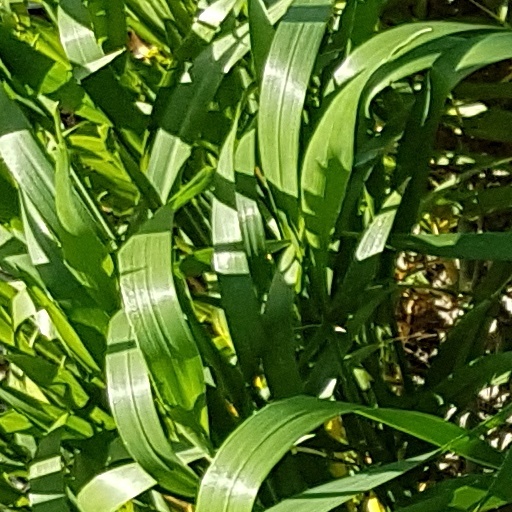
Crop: wheat